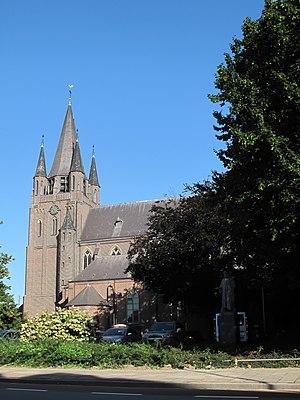
Zeelst est un village situé dans la commune néerlandaise de Veldhoven, dans la province du Brabant-Septentrional. Le 31 décembre 2006, le village comptait 5 611 habitants. Même si le vieux centre du bourg subsiste dans le plan des rues, le village a été absorbé par l'agglomération de Veldhoven.